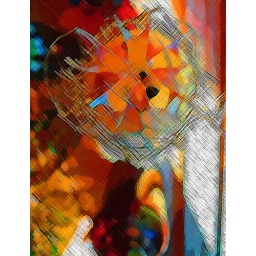
Nigella that I grew, collected, dried and now sits on my window sill in glass bottles for fun.